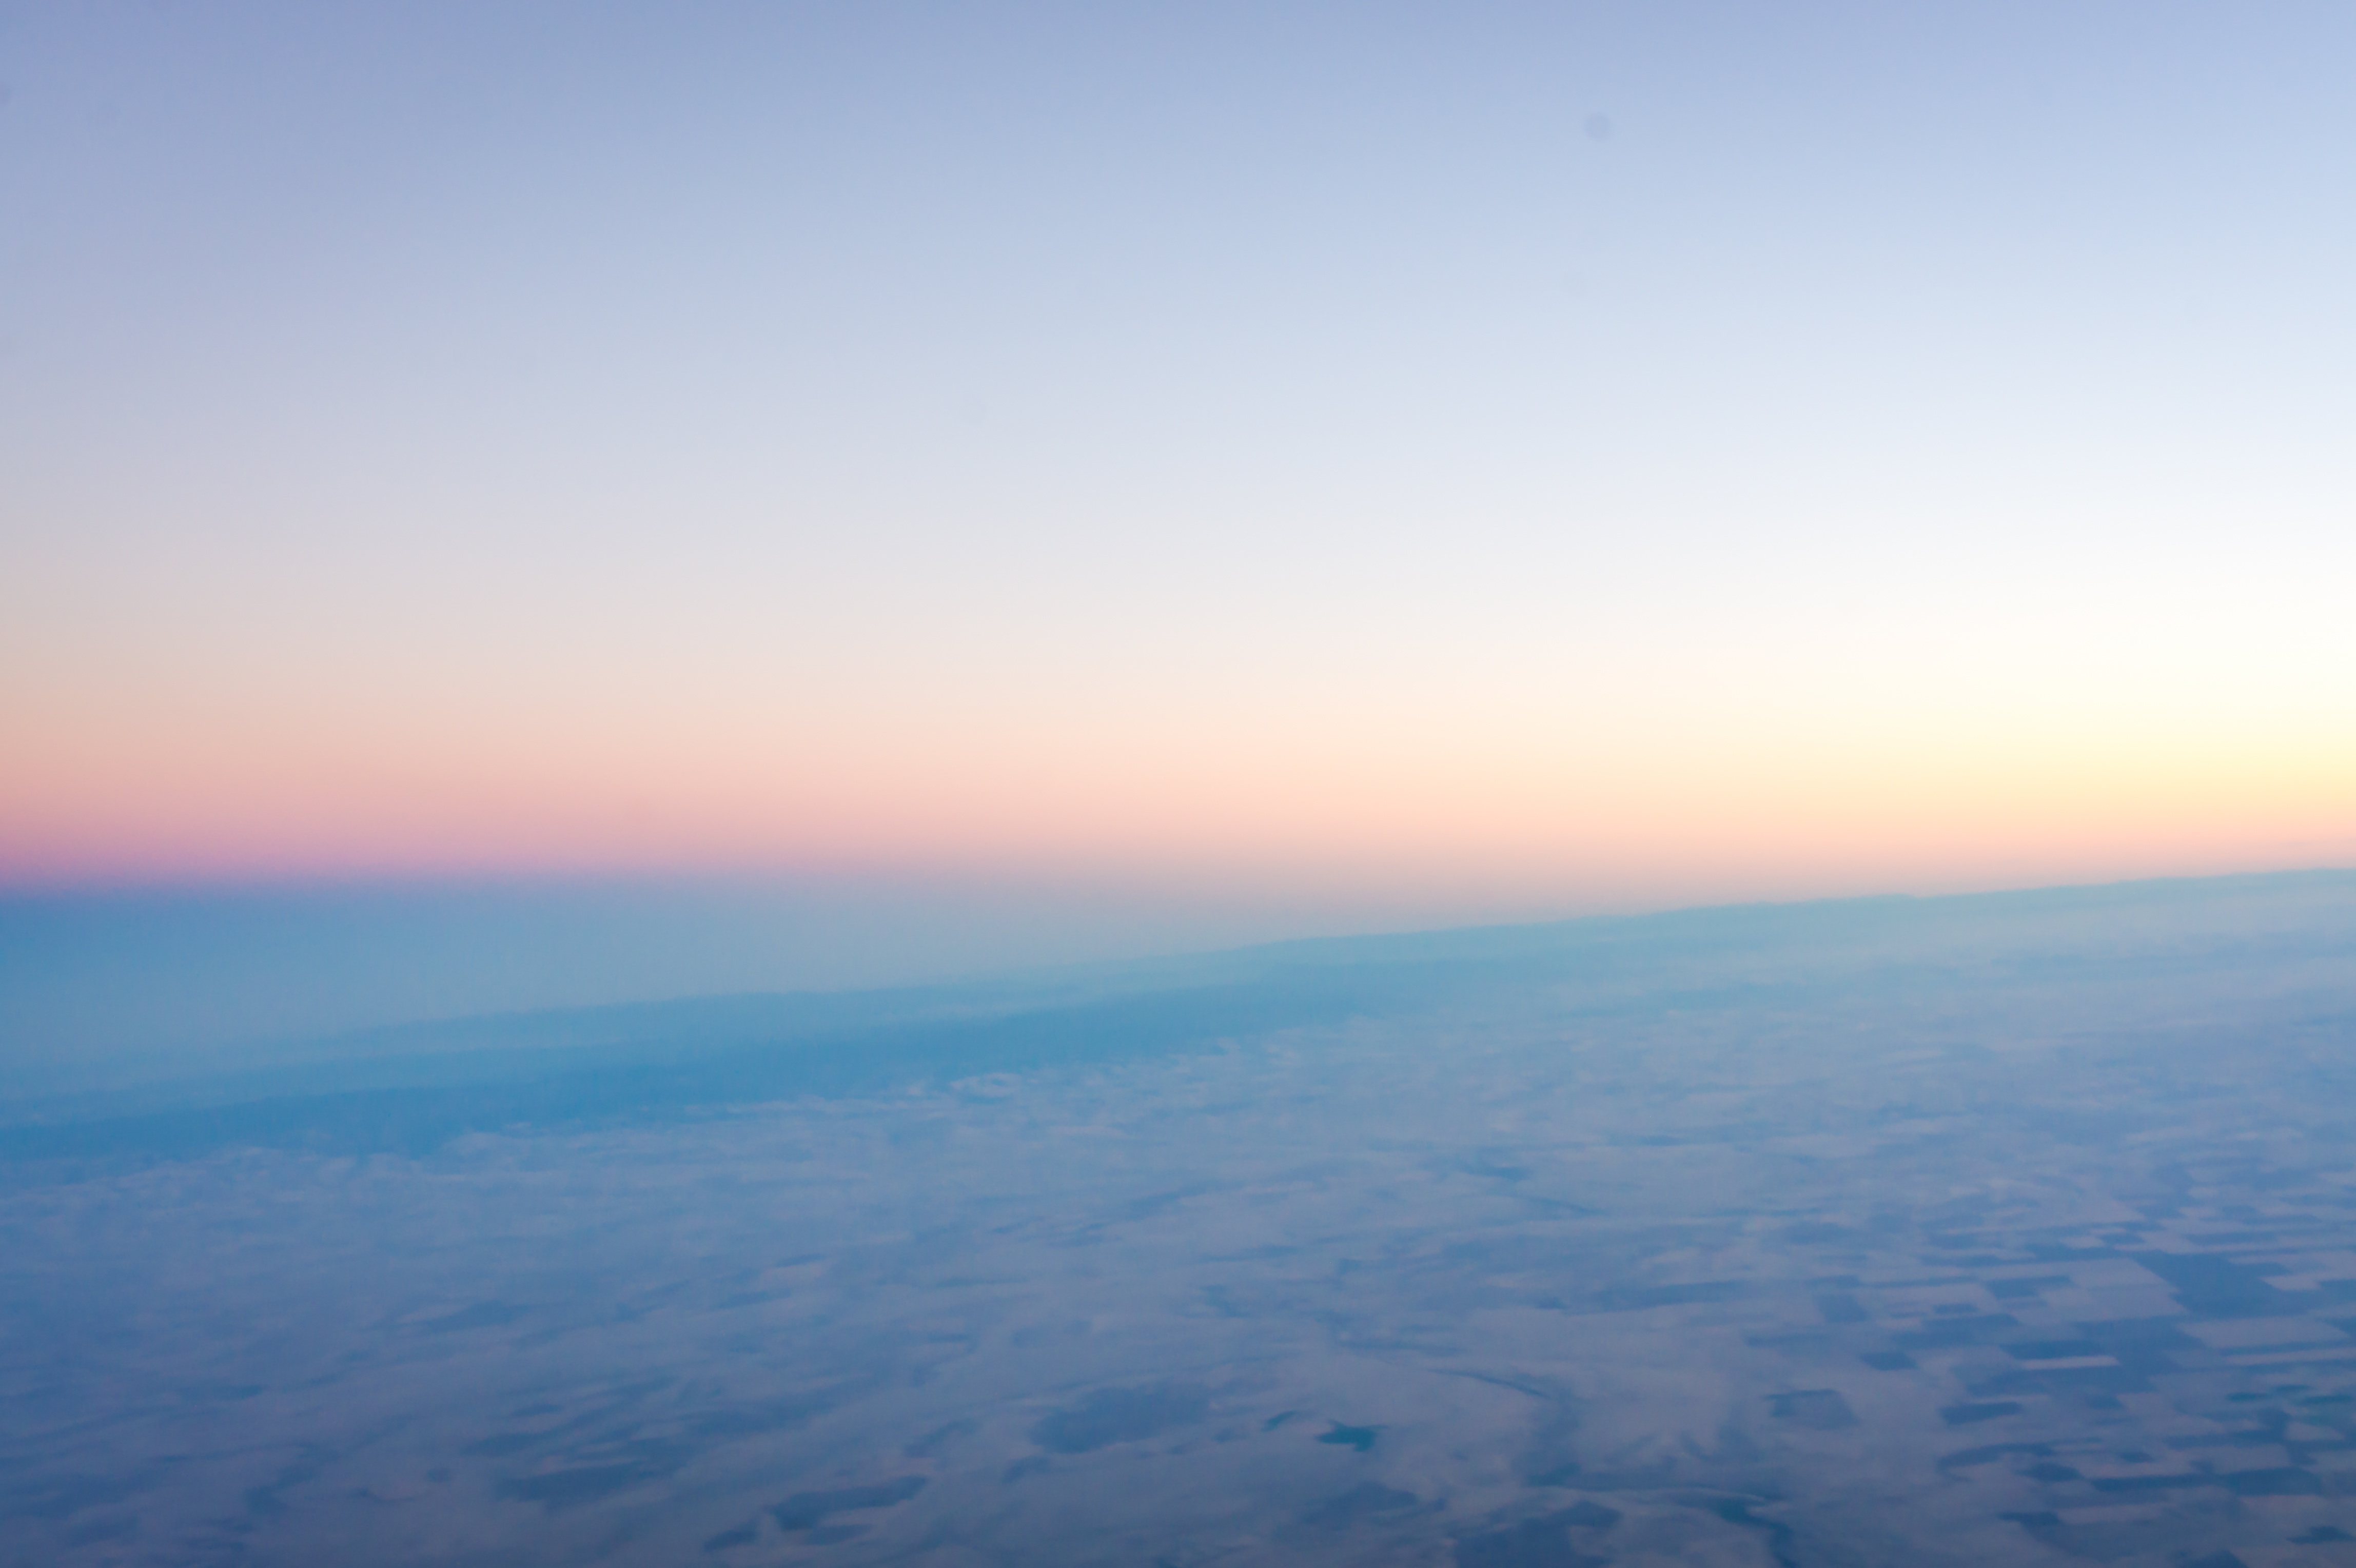
sea, coast, ocean, horizon, cloud, sky, sun, sunrise, sunset, sunlight, morning, dawn, atmosphere, dusk, evening, flight, haze, plain, afterglow, atmospheric phenomenon, atmosphere of earth